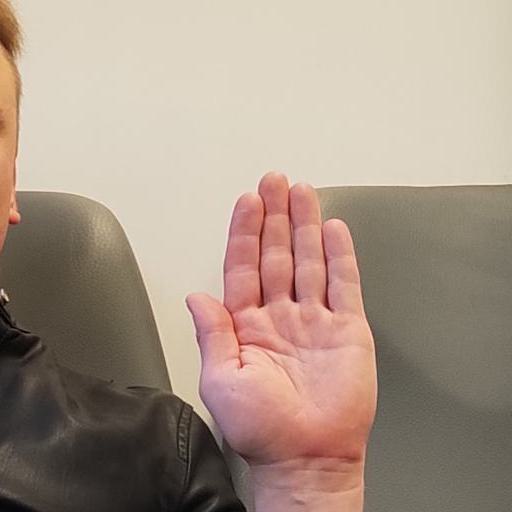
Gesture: stop